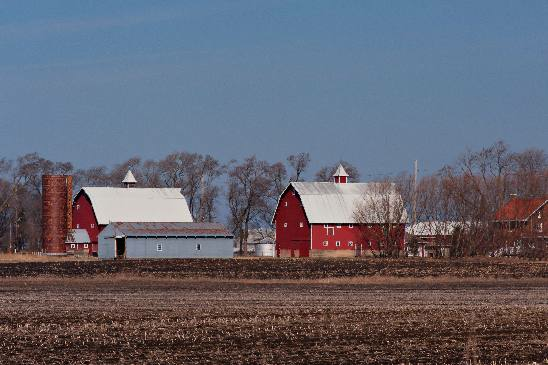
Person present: No